Robert Kubica

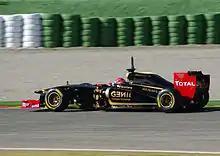
Kubica testing the R31 on Wednesday 2 February – days before his near-fatal rally crash

Kubica was retained by Renault – rebranded as Lotus Renault GP through Lotus Cars sponsorship – into the season, again partnered with Petrov. He tested the team's new car, the Renault R31, for the first time in Valencia on 2 February. On the last day of testing in Valencia he set the fastest time of the session. Three days later, he was seriously injured in a rallying accident in Andorra.